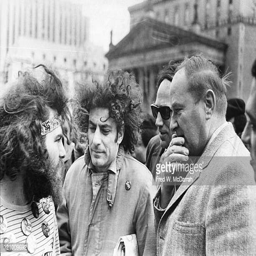
political and social activists talk with unidentified others